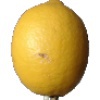
Label: Lemon 1